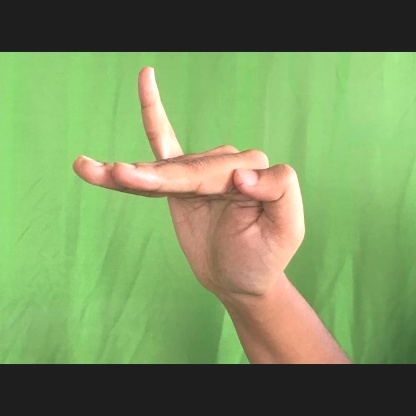
Mudra: Hamsapaksha